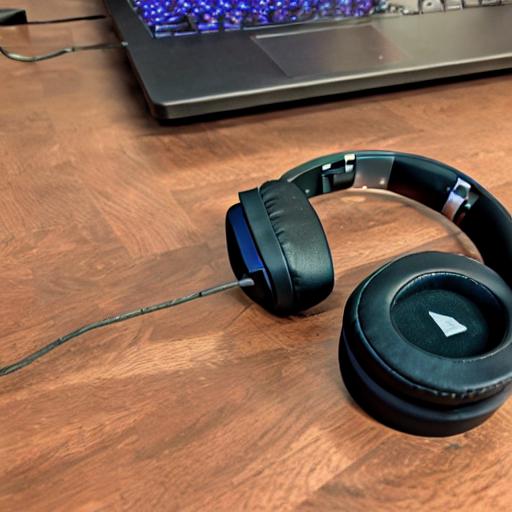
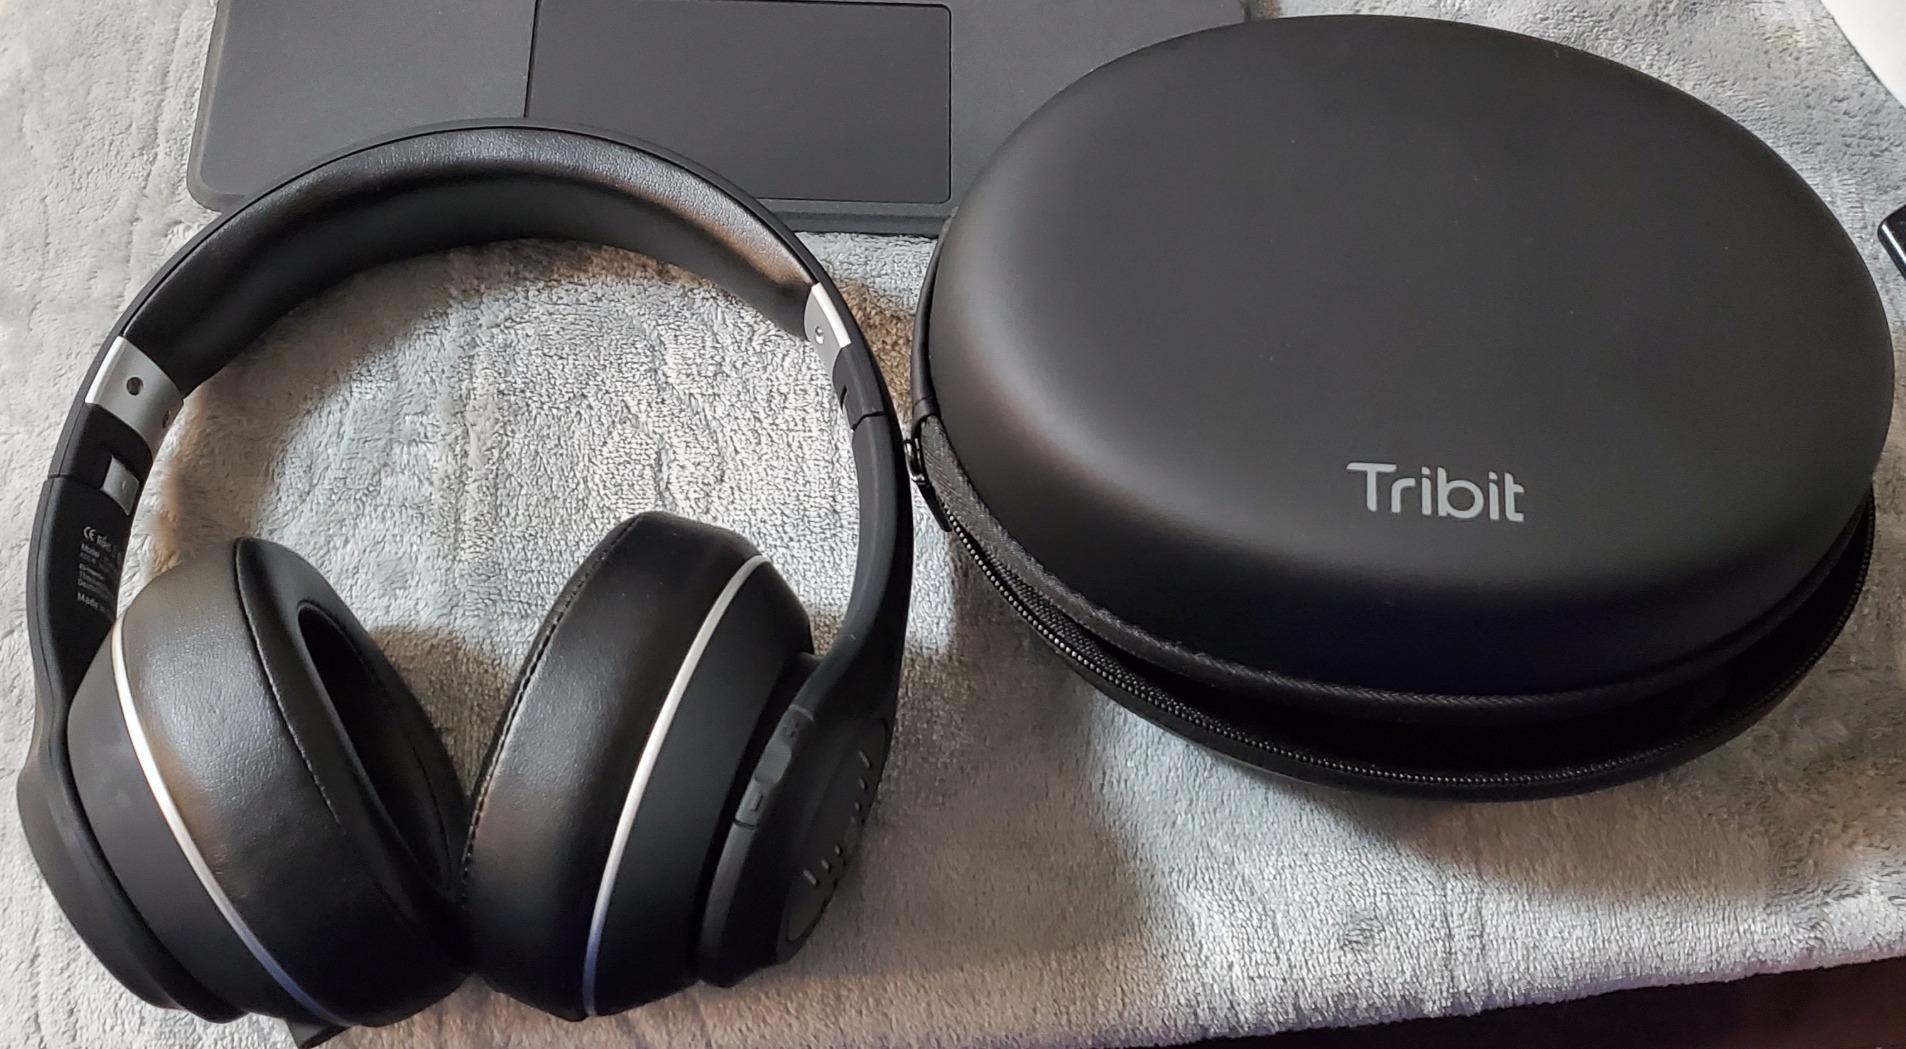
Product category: headphones
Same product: no